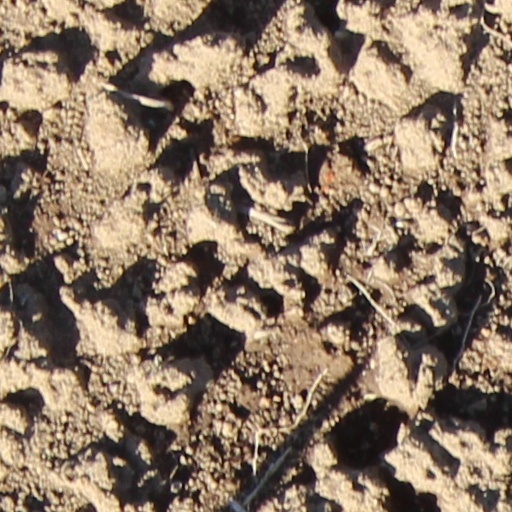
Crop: wheat